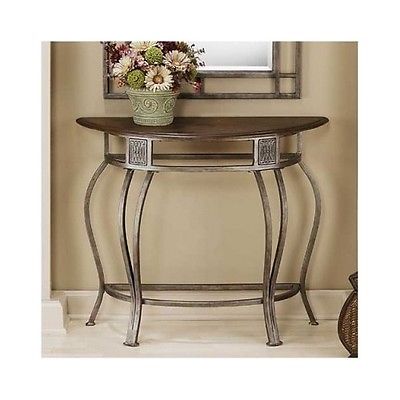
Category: table